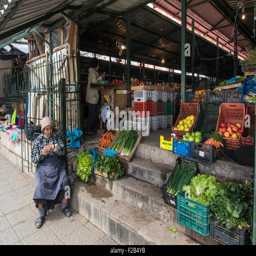
entrance to the covered market